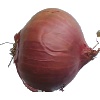
Label: Onion Red 1